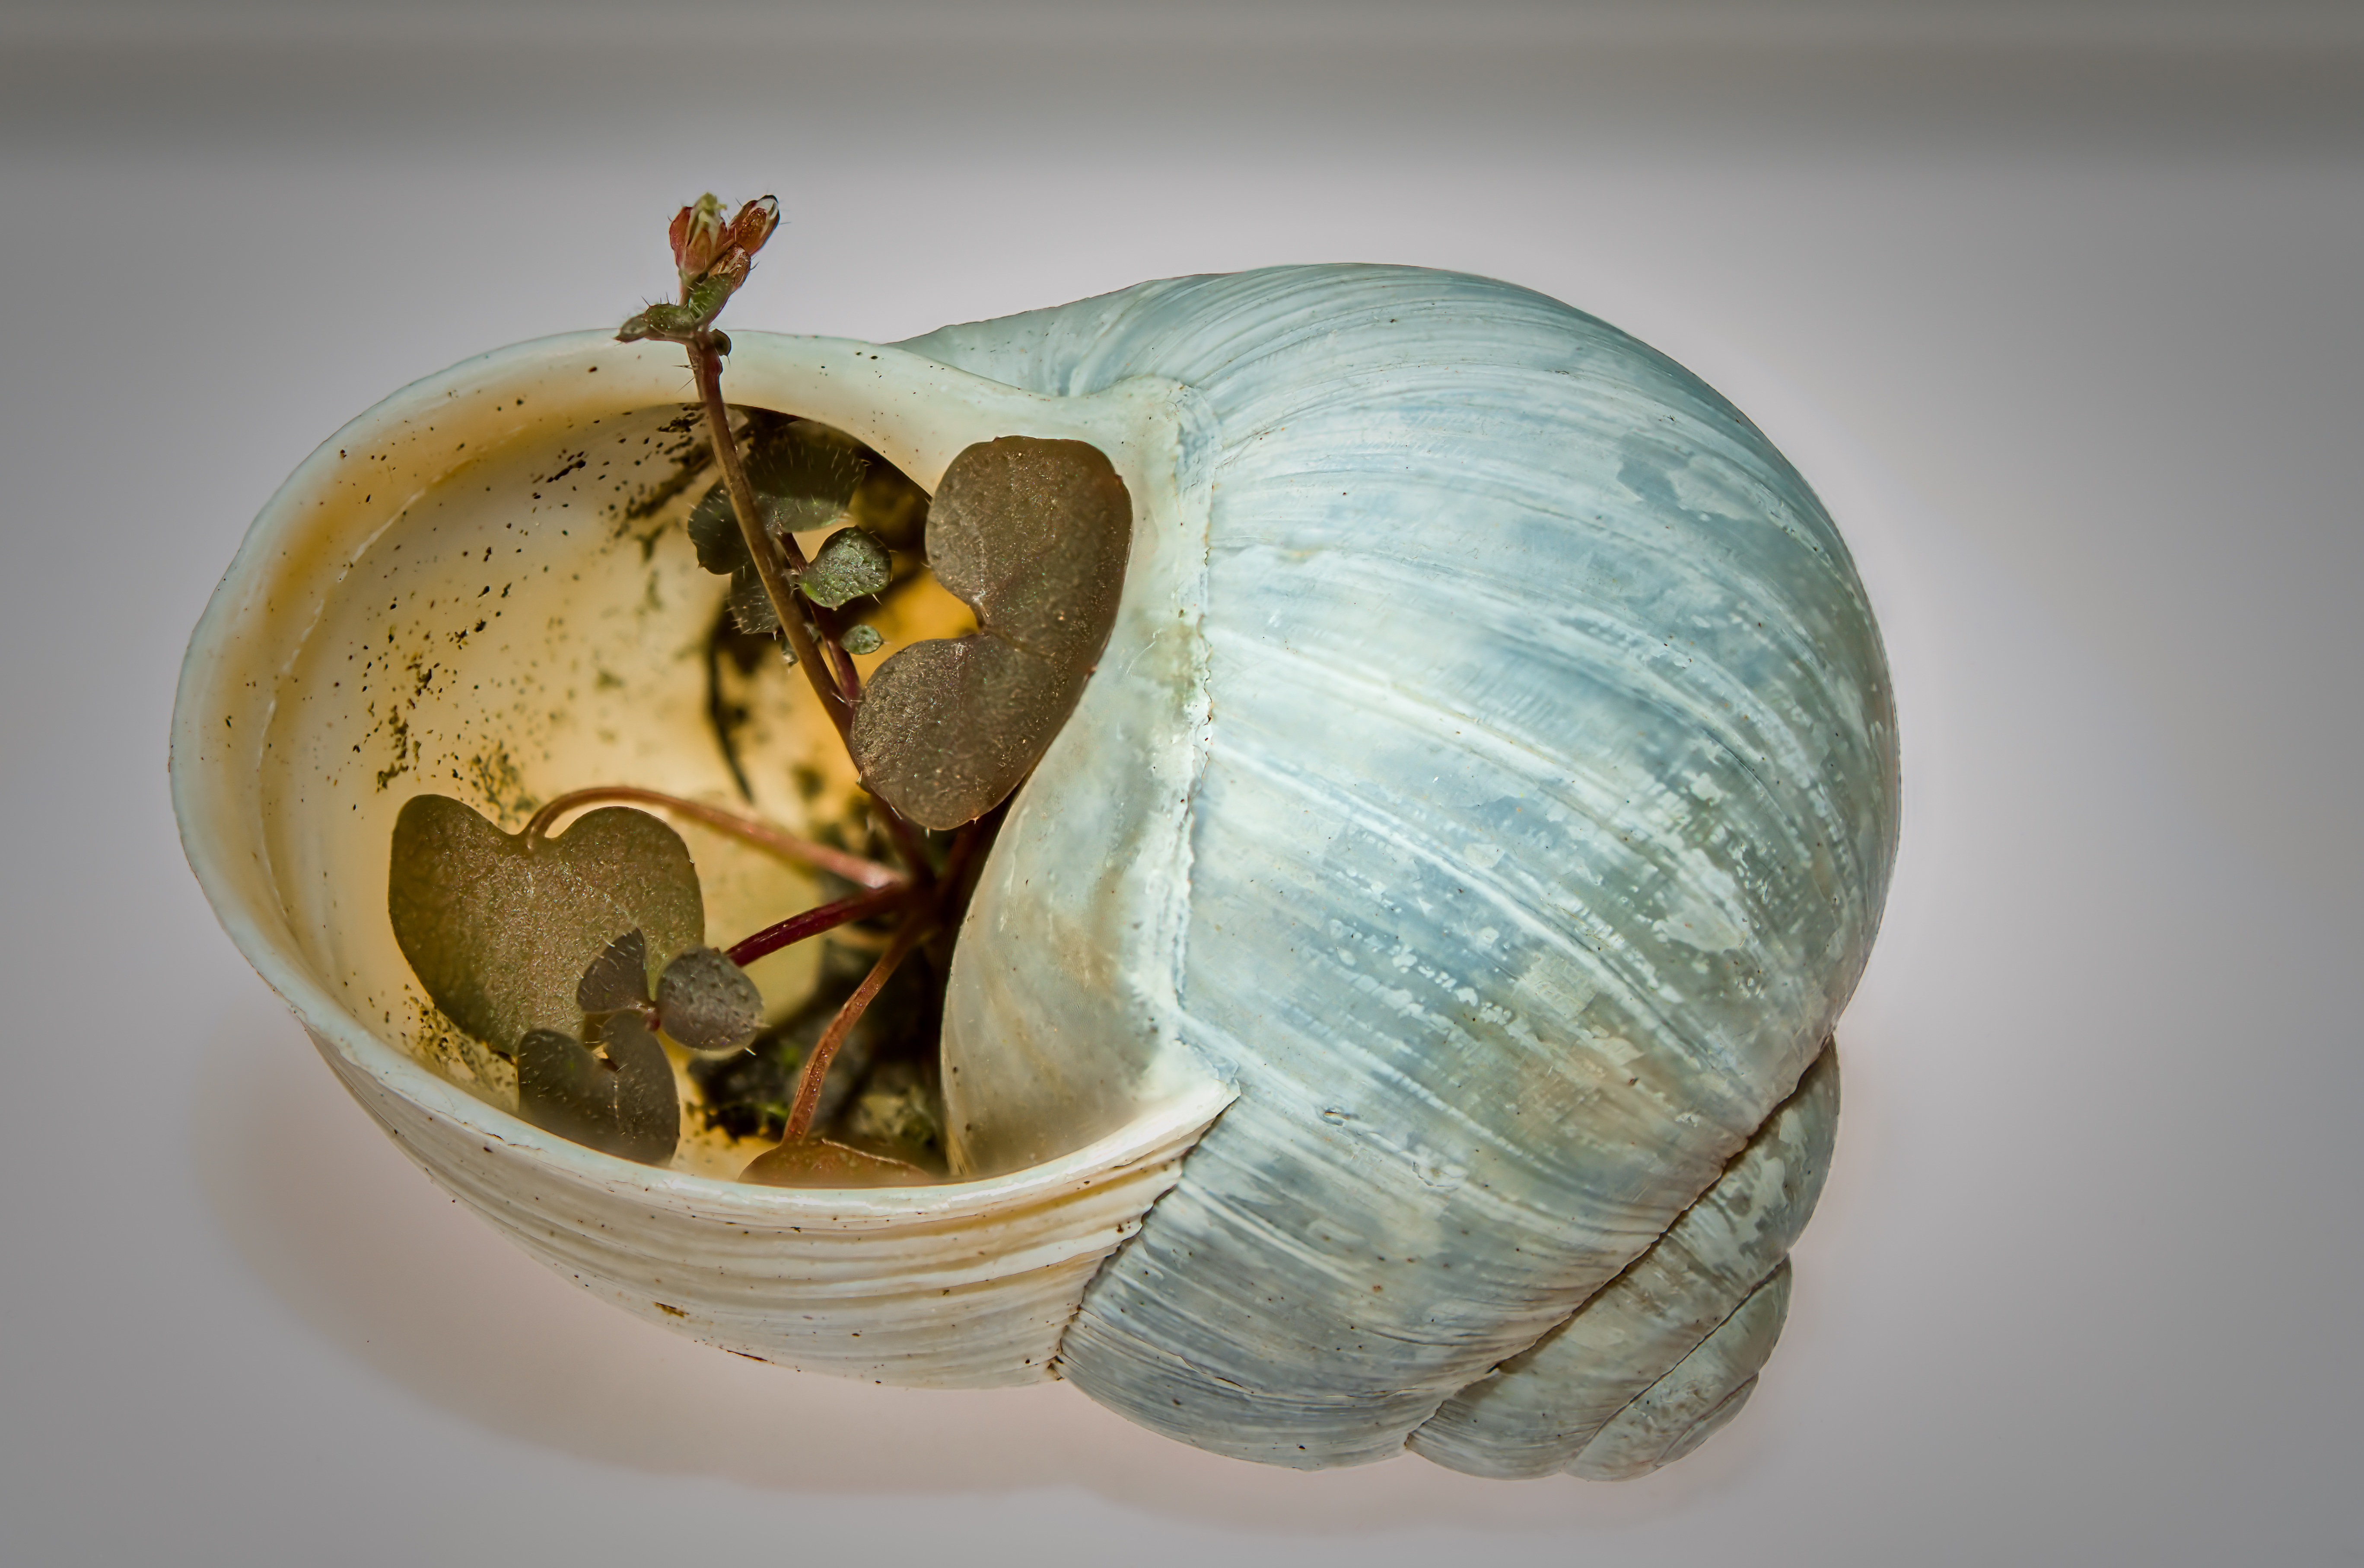
glass, food, ceramic, still life, material, invertebrate, painting, seashell, art, renaissance, macro photography, snail shell, contoured, still life photography, gastropod shell